Azerbaijani animation

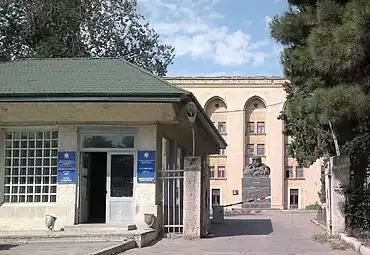
Azerbaijanfilm studio entry

Creation of animation film in Azerbaijan goes back to the early 1930s. In 1933, employees of Azerbaijanfilm studio purchased necessary materials from Moscow. The same year, they used technical animation in production of the documentaries "Lokbatan" and "Oil Symphony"’. In 1938, the educational film "Jat" was the first full-length work where animation was fully used.